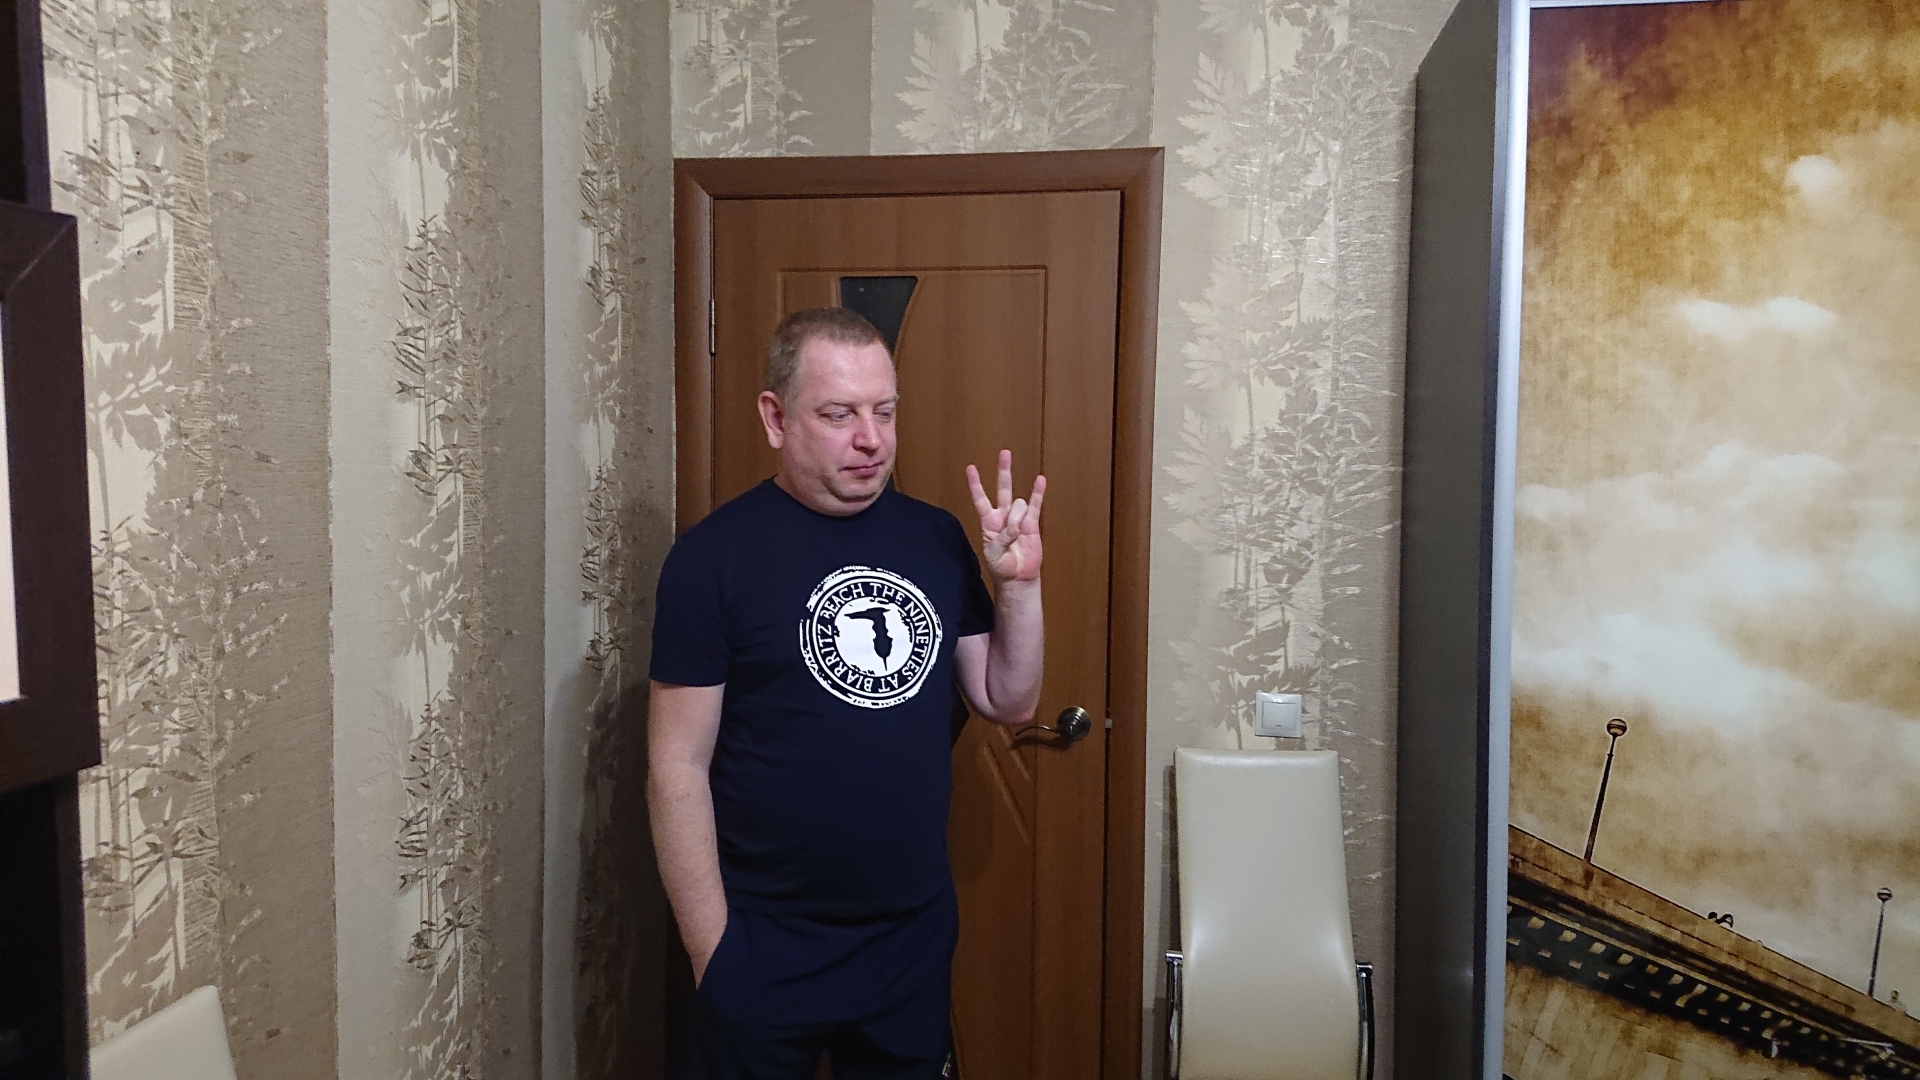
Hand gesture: three3